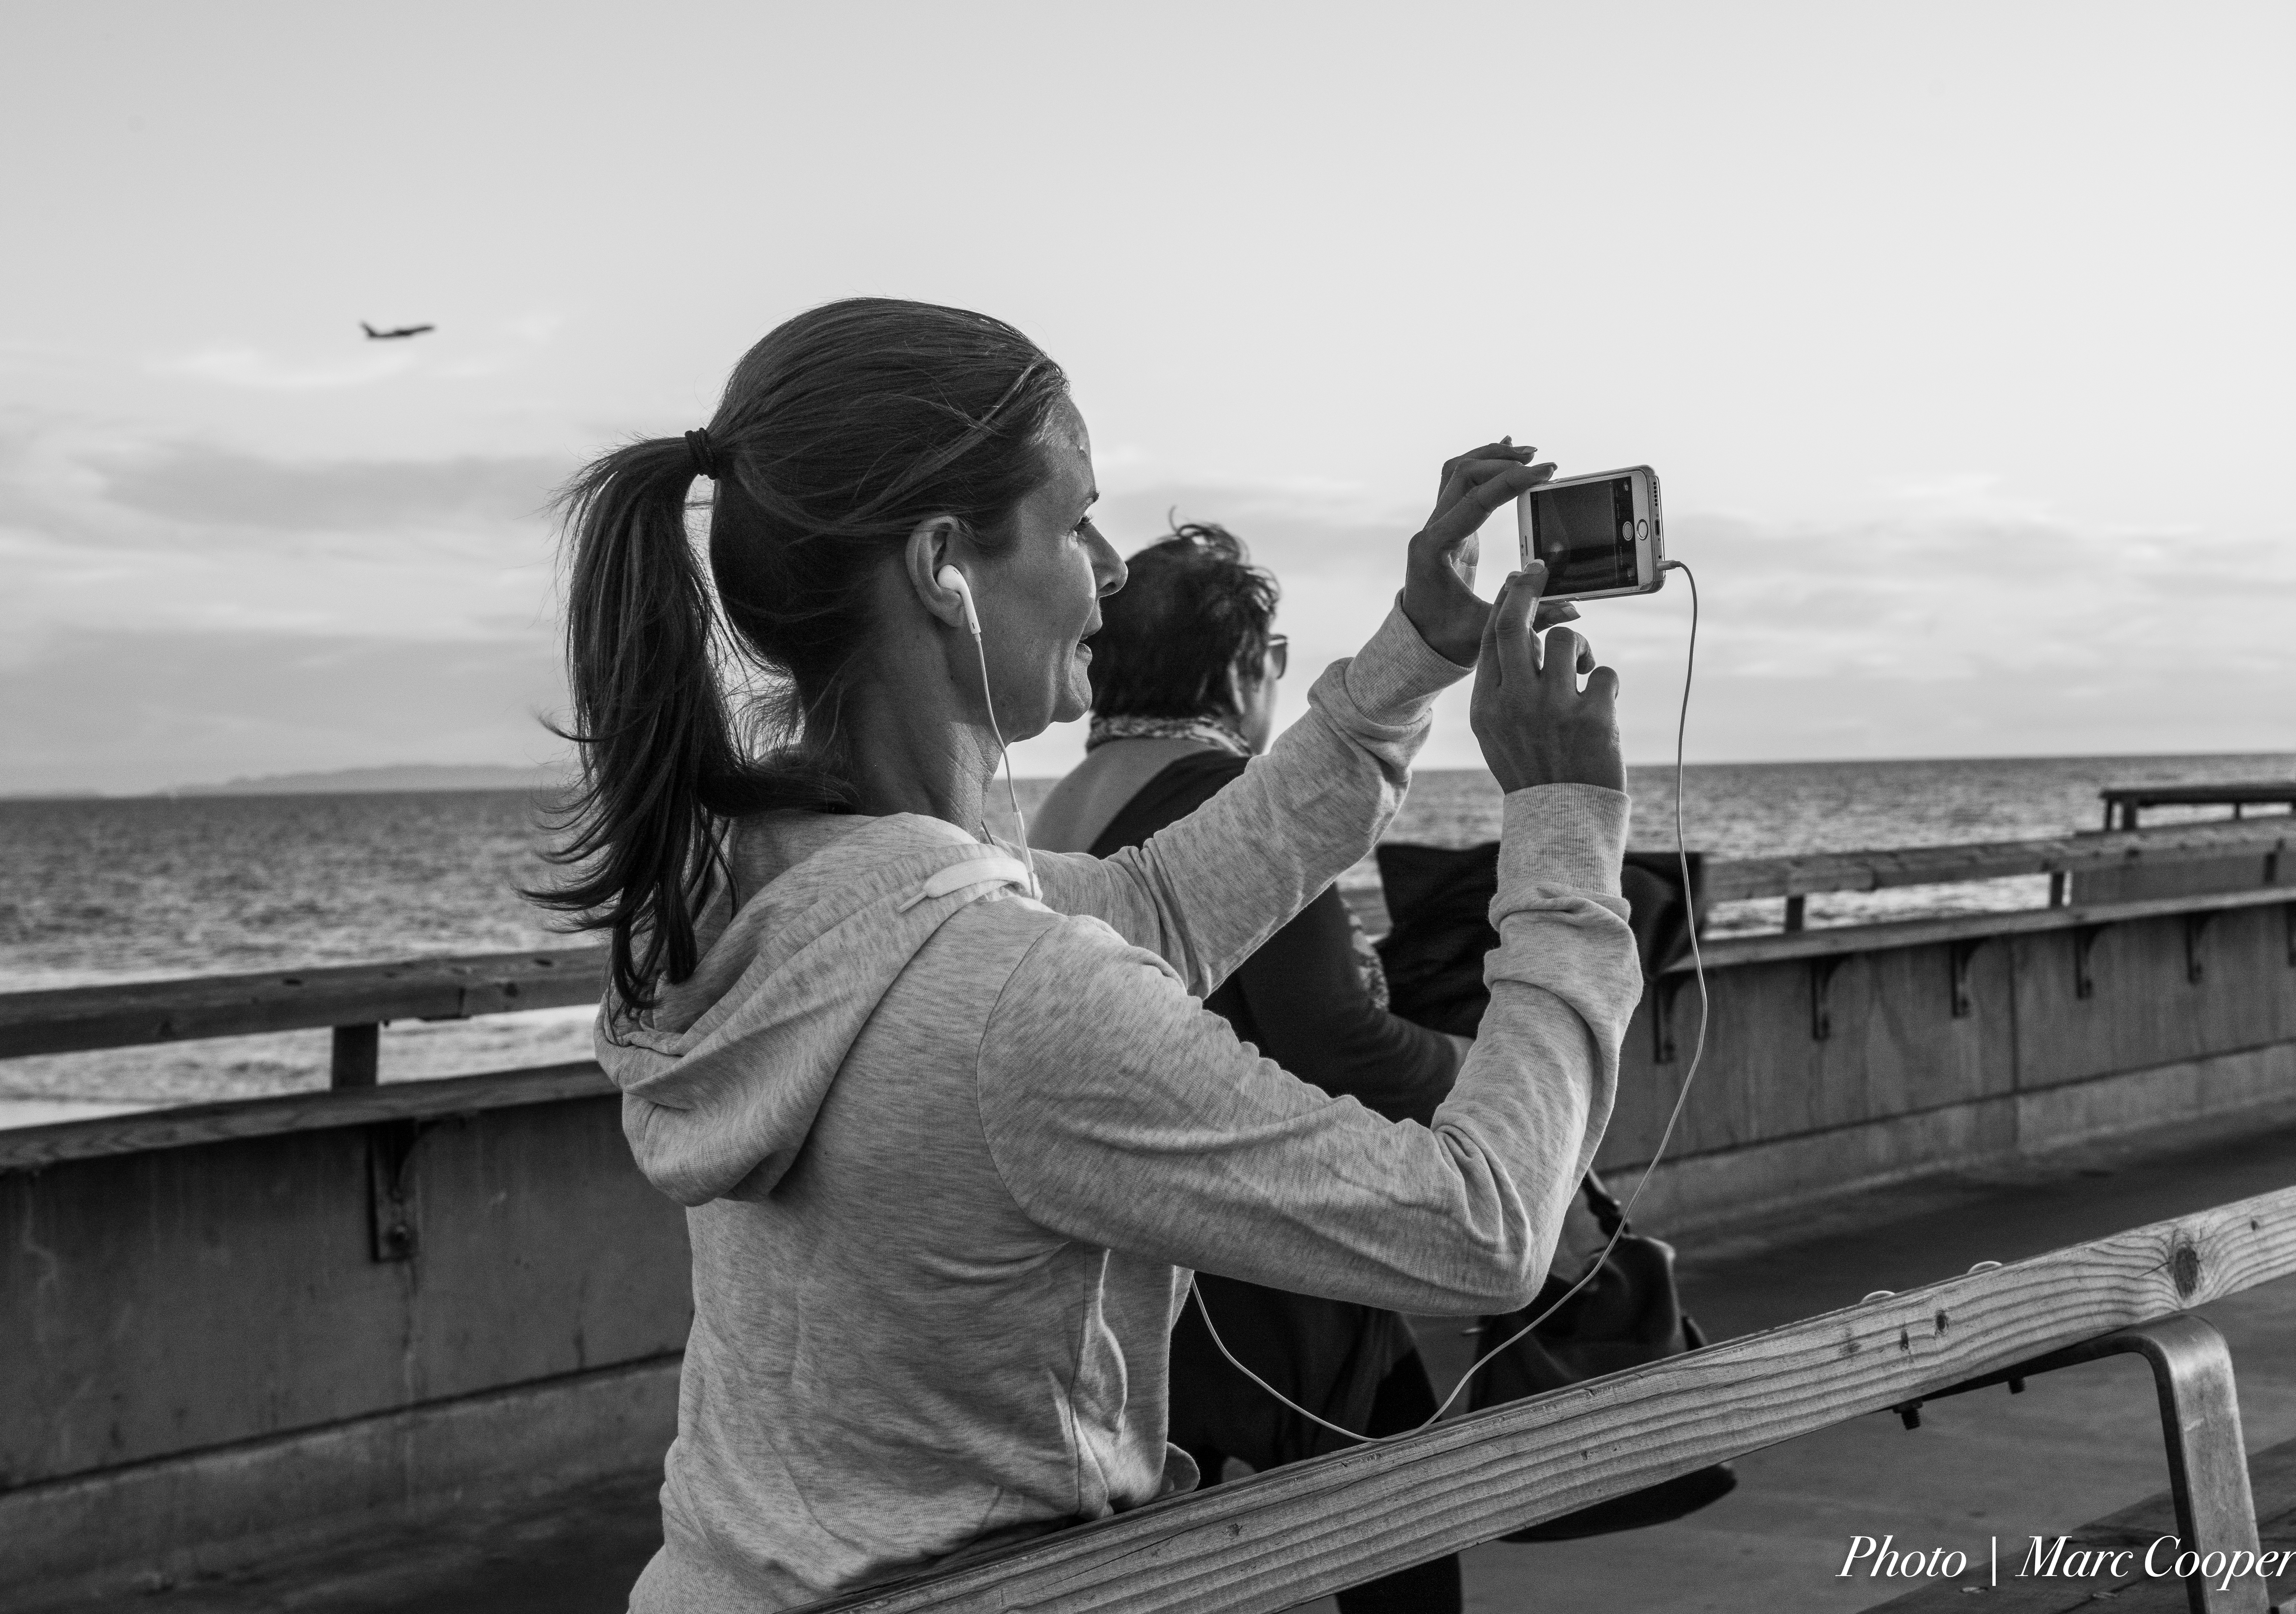
beach, ocean, black and white, white, photography, photographer, pier, romance, venice, black, monochrome, photograph, emotion, interaction, monochrome photography